Erlangen

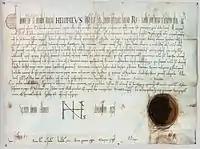
Certificate of Holy Roman Emperor Henry II. from 1002, first mentioning Erlangen

Erlangen is first mentioned by name in a document from 1002. The origin of the name Erlangen is not clear. Attempts of local research to derive the name of alder (tree species) and anger (meadow ground), do not meet toponymical standards.